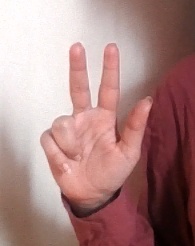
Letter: al